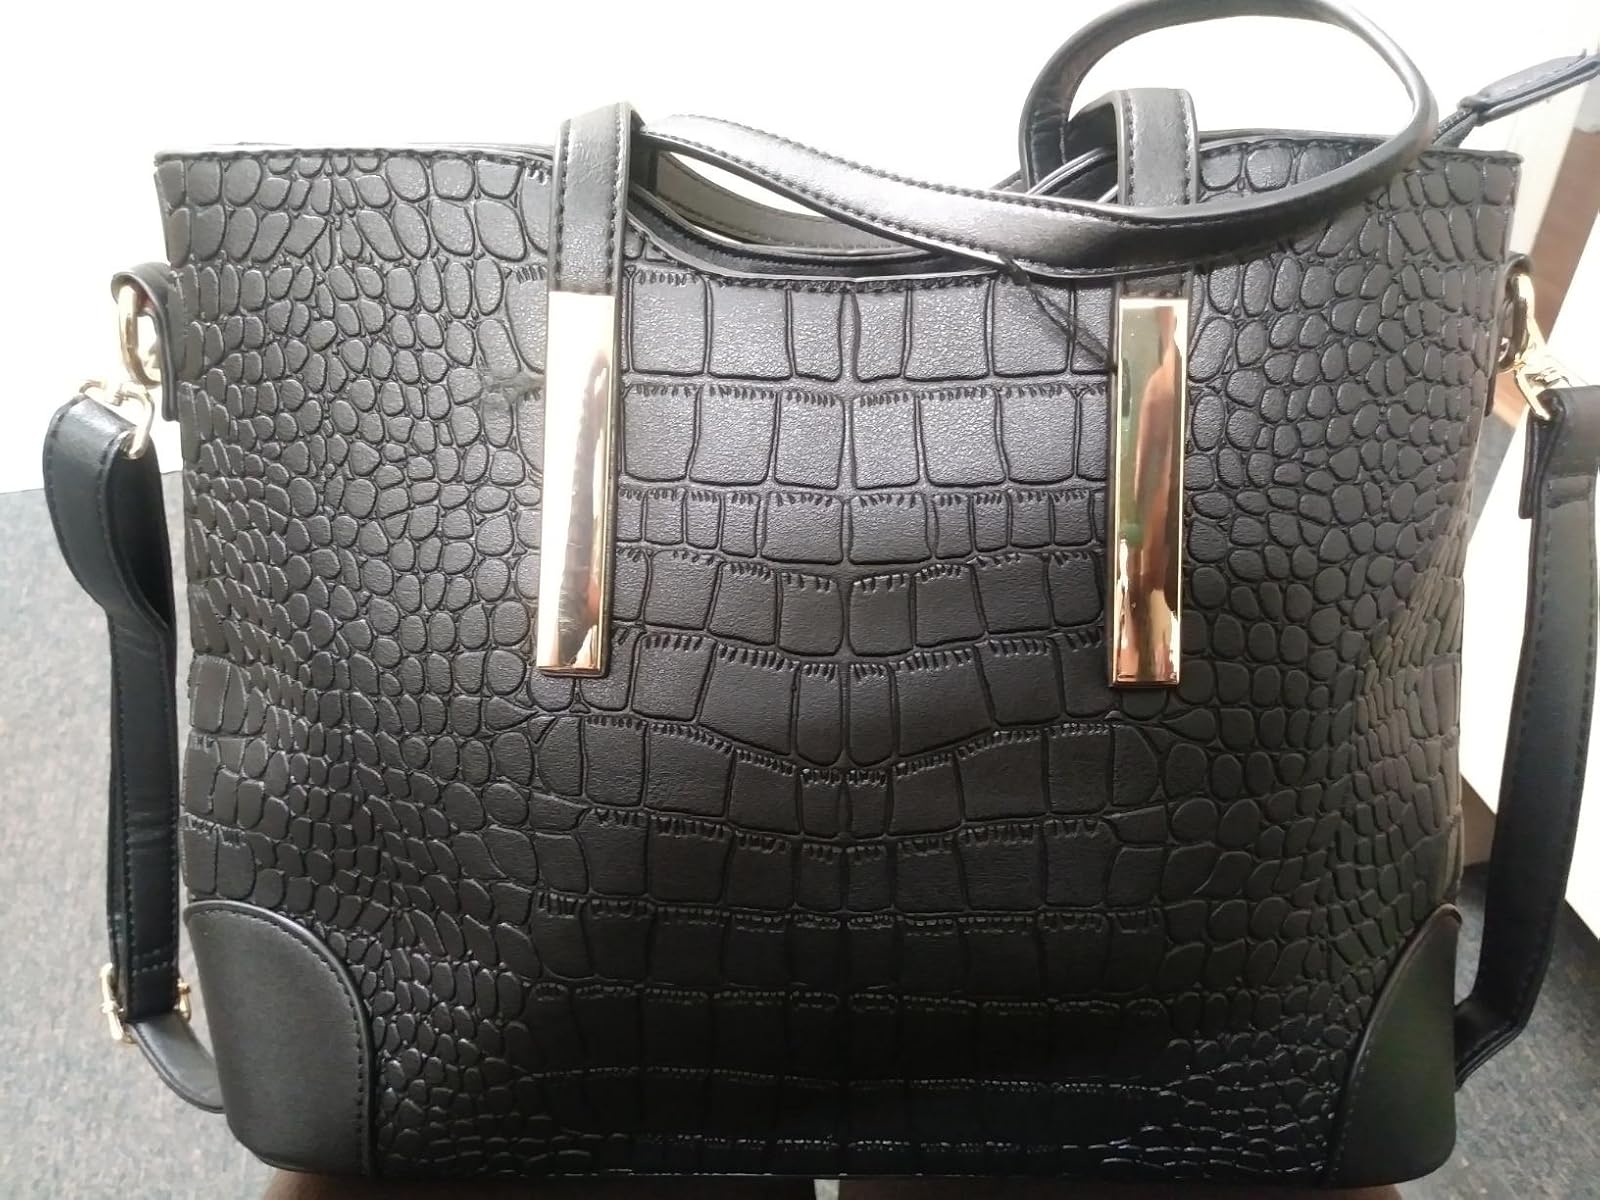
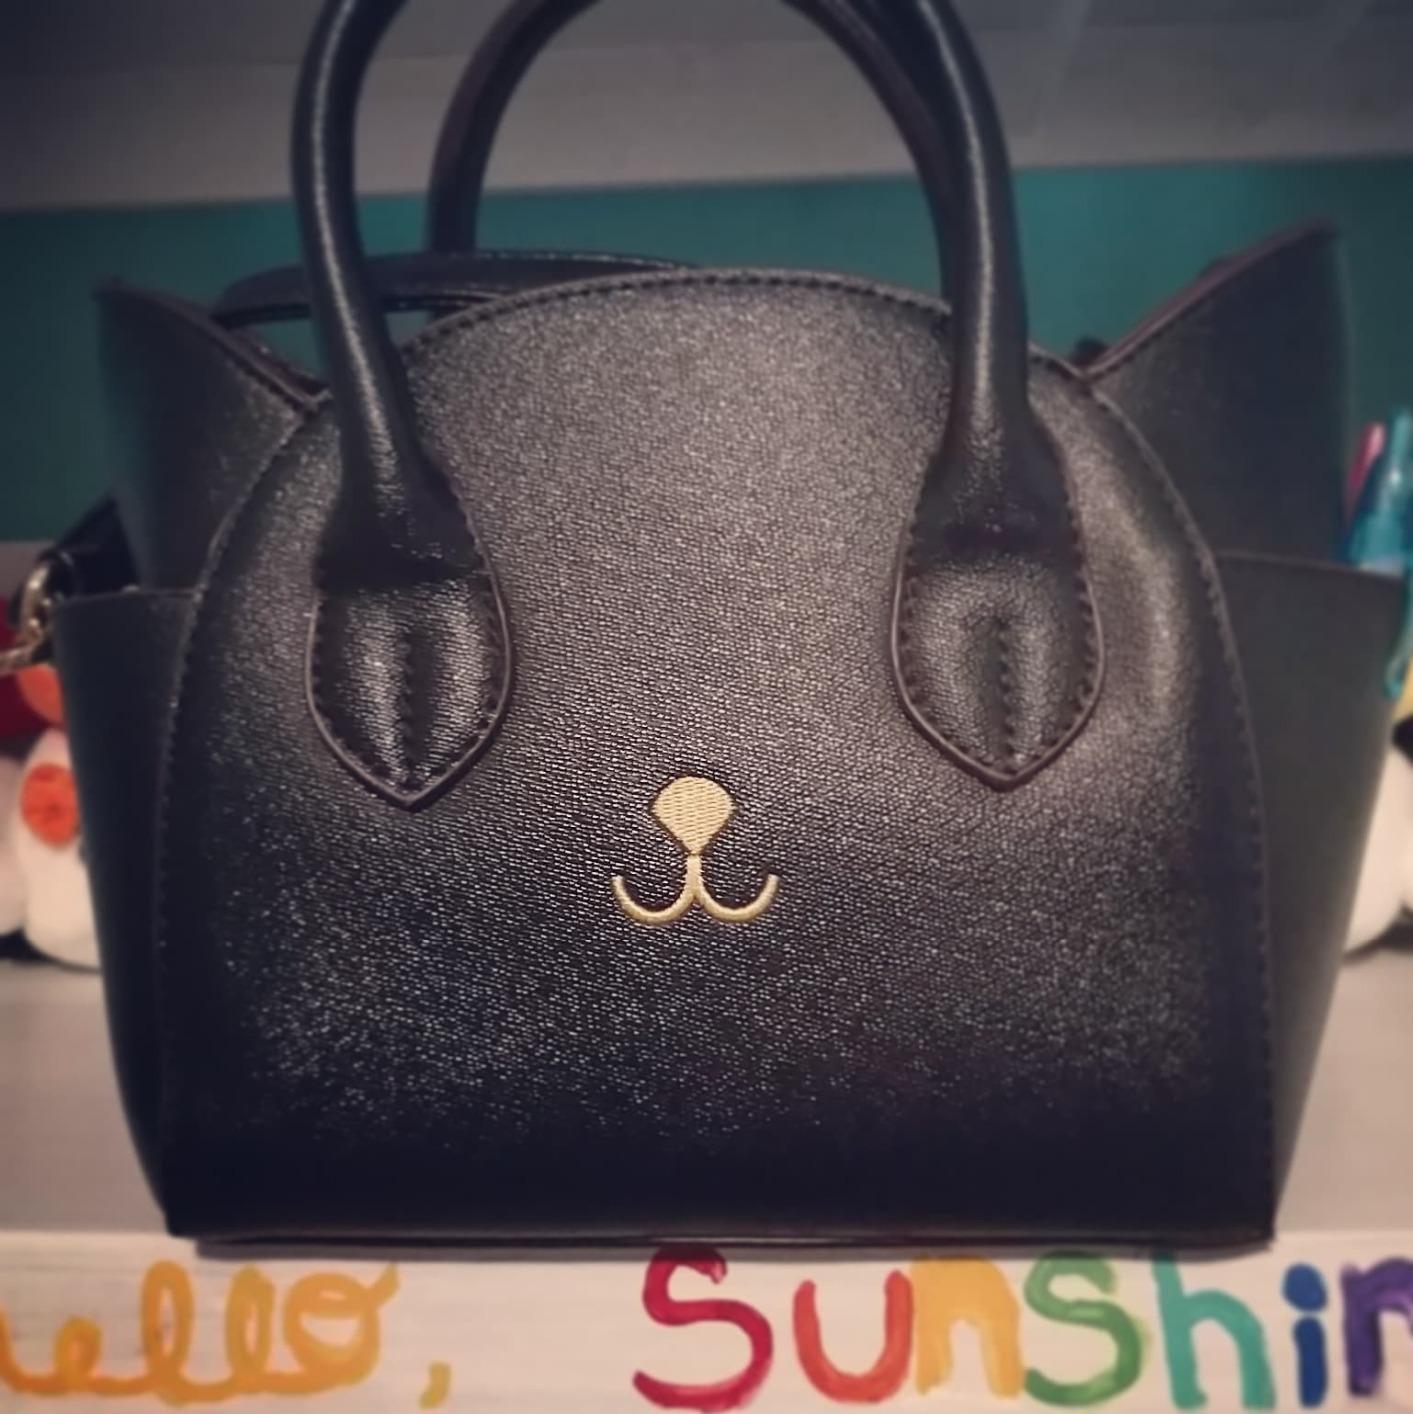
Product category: accessories_handbag
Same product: no